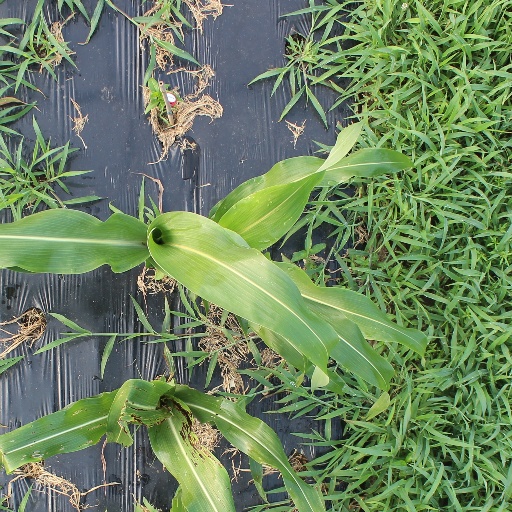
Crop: sorghum